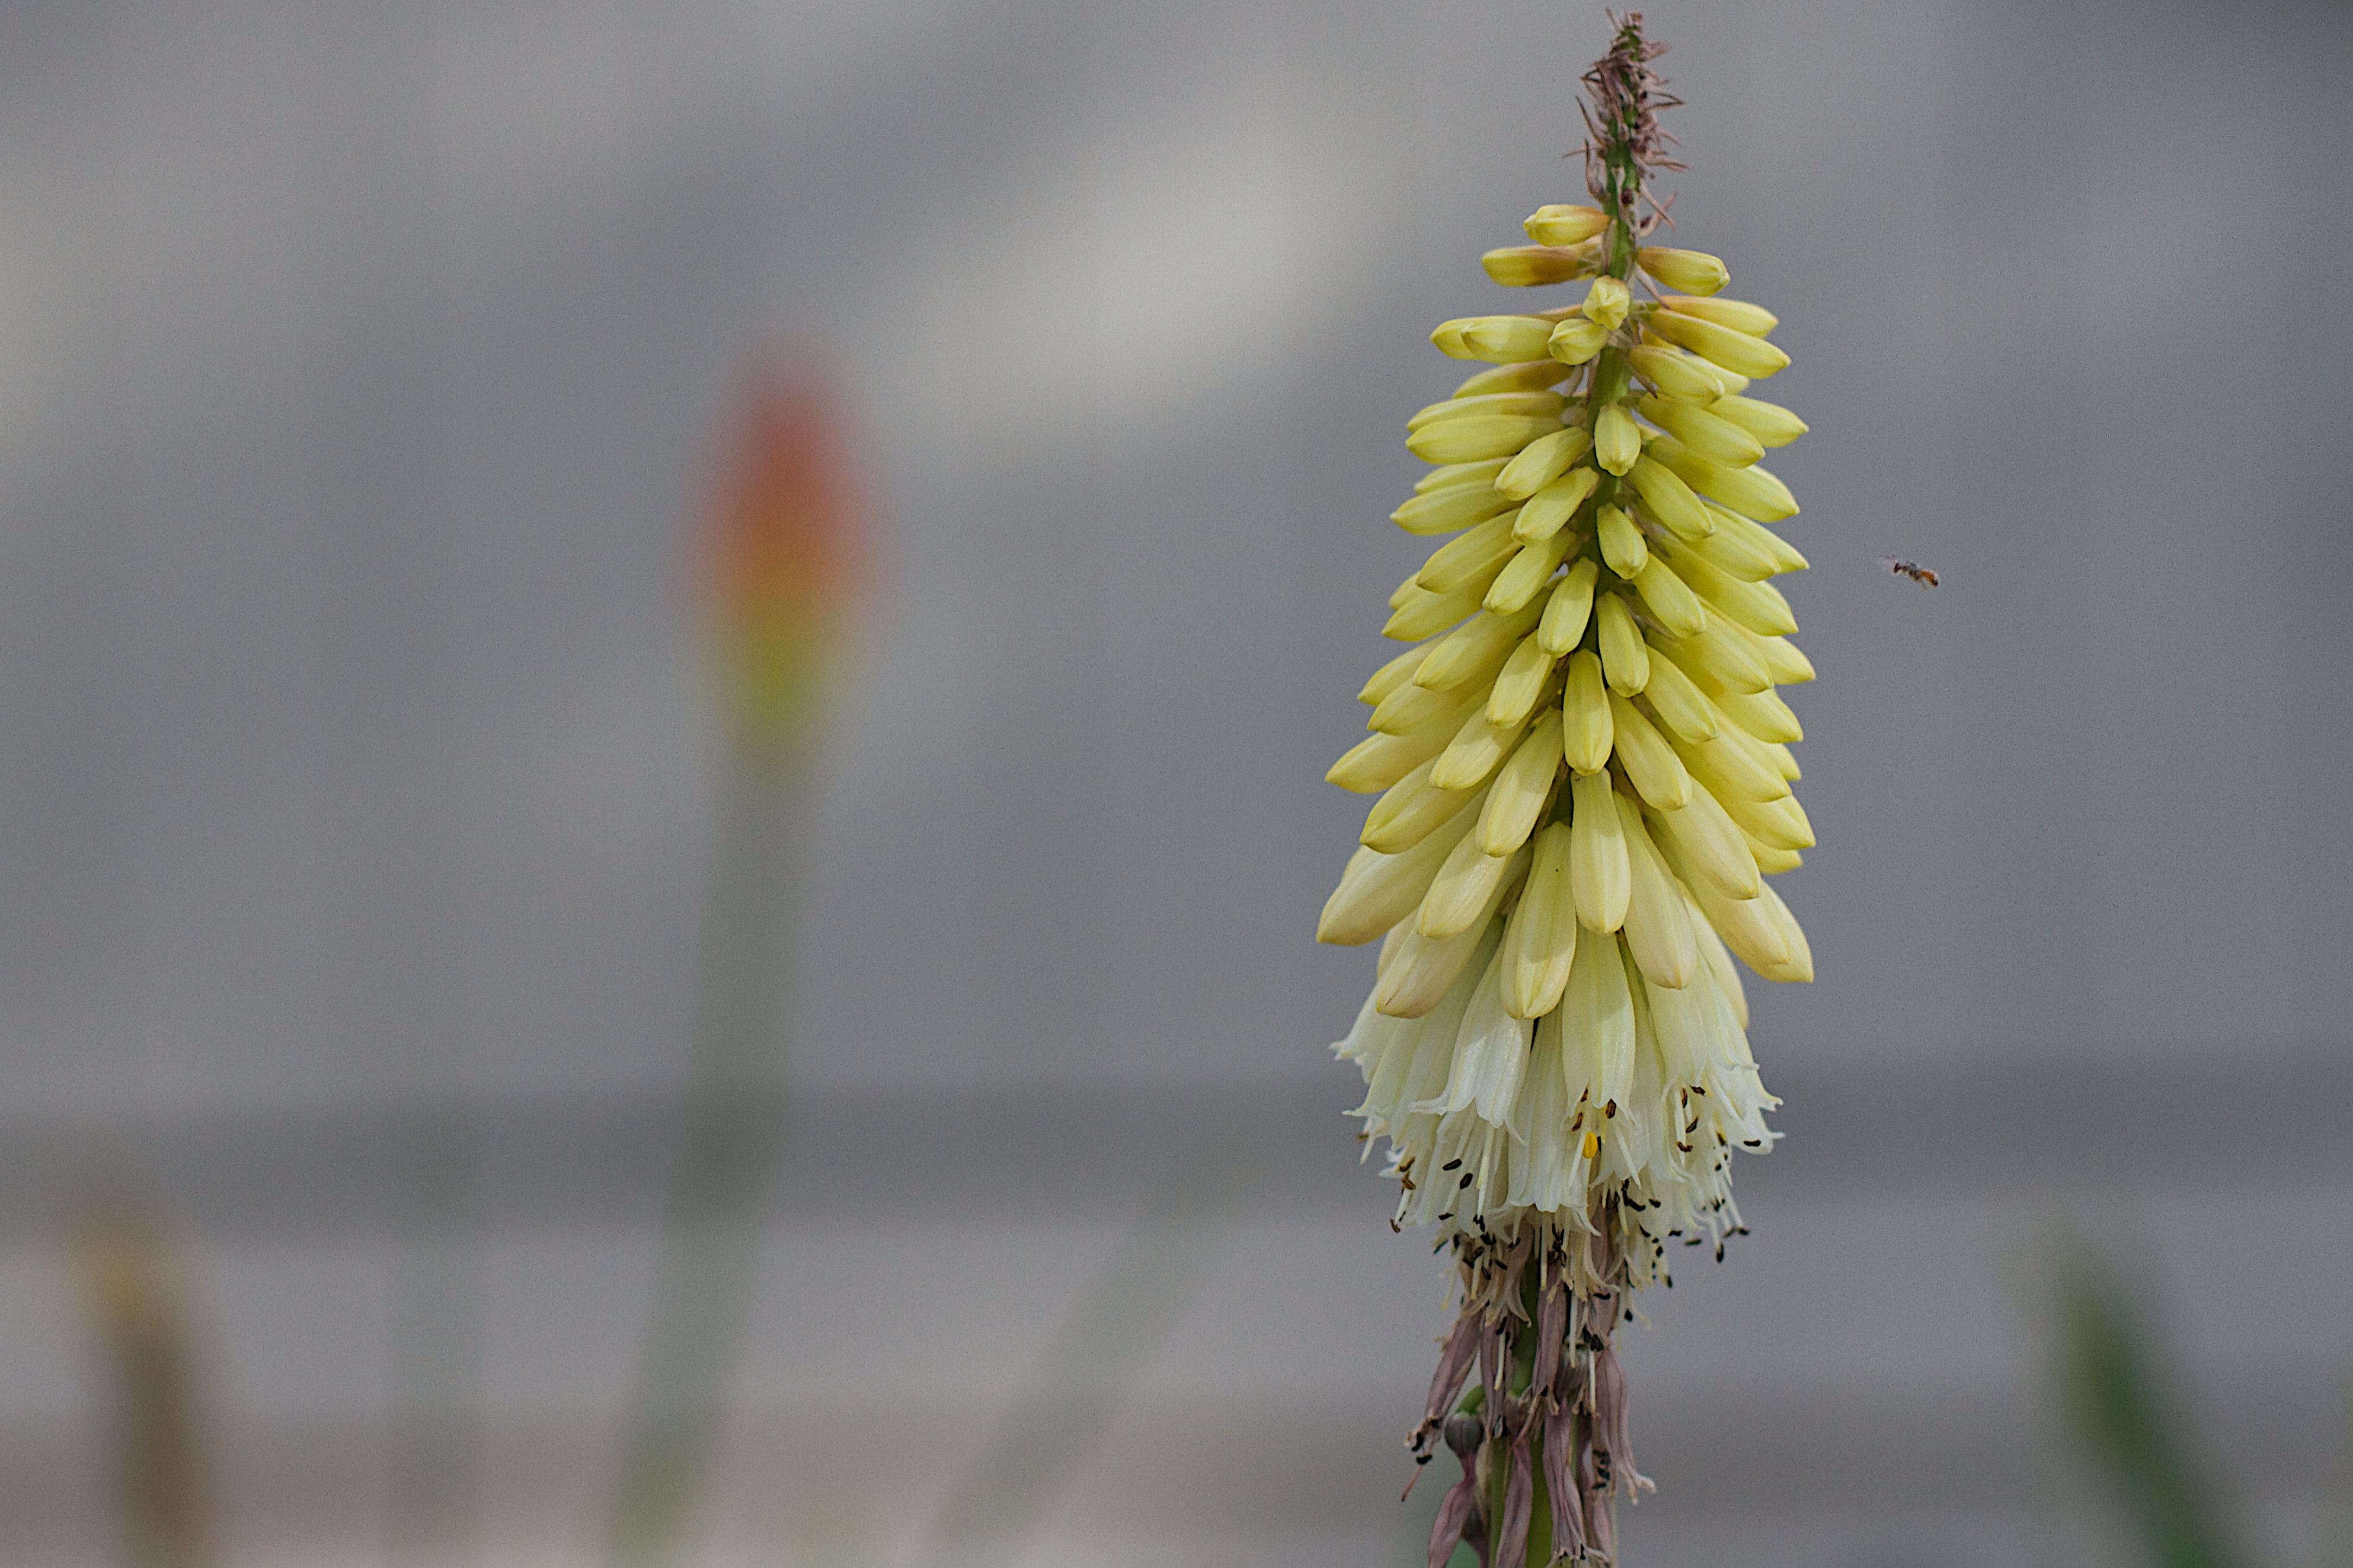
branch, plant, leaf, flower, botany, yellow, flora, close up, bud, macro photography, xanthorrhoeaceae, flowering plant, torch lily, grass family, plant stem, land plant